Blythe Valley Park

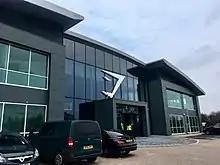
Gymshark's headquarters in Blythe Valley Business Park

The first phase of the project began in 1999 and is now completed. The project is composed of two principal elements; a public park along the valley of the River Blythe and a business park. Because of the location of the site and its proximity to the motorway network and Birmingham Airport it was deemed prime land for office development. The development consists of large office blocks set in parkland, enjoying public footpaths and water fountains. The most apparent element of the development is the Blythe Bridge over the M42, which stands out amongst the functionalist motorway architecture. Junction 4 of the M42 was remodelled and altered to allow for direct access from the motorway.